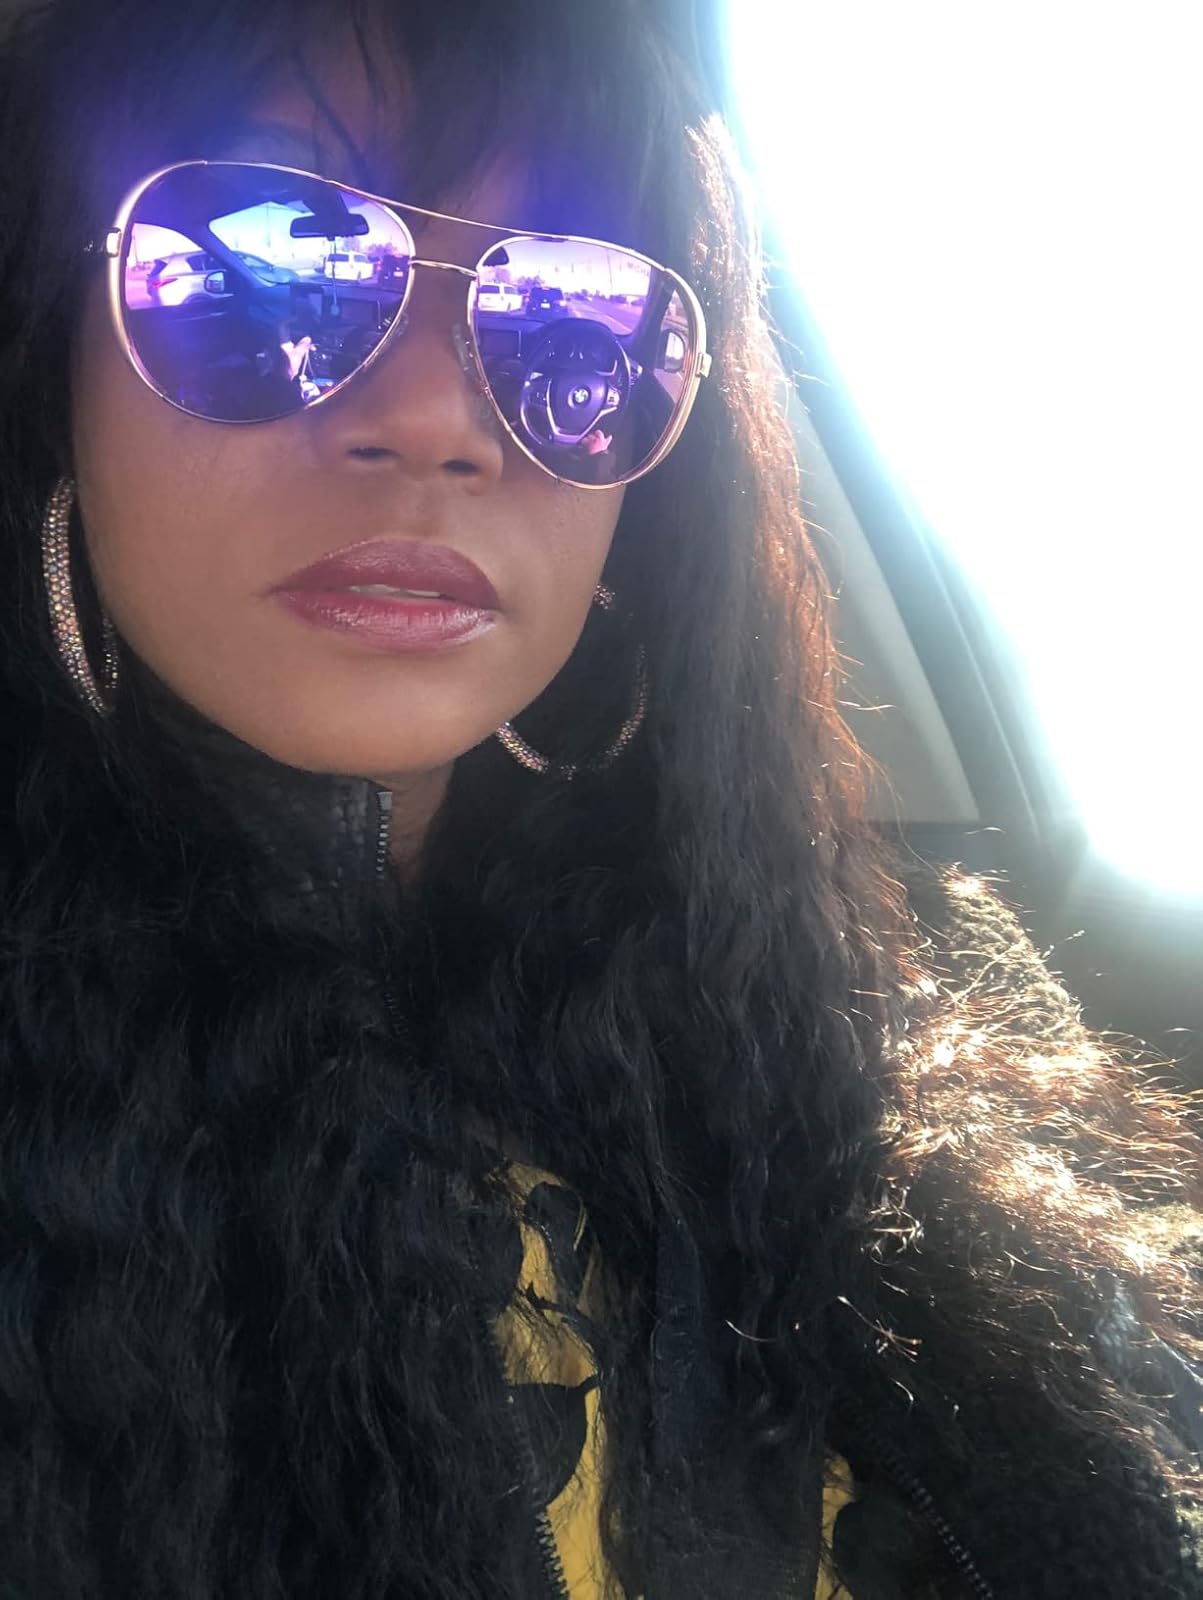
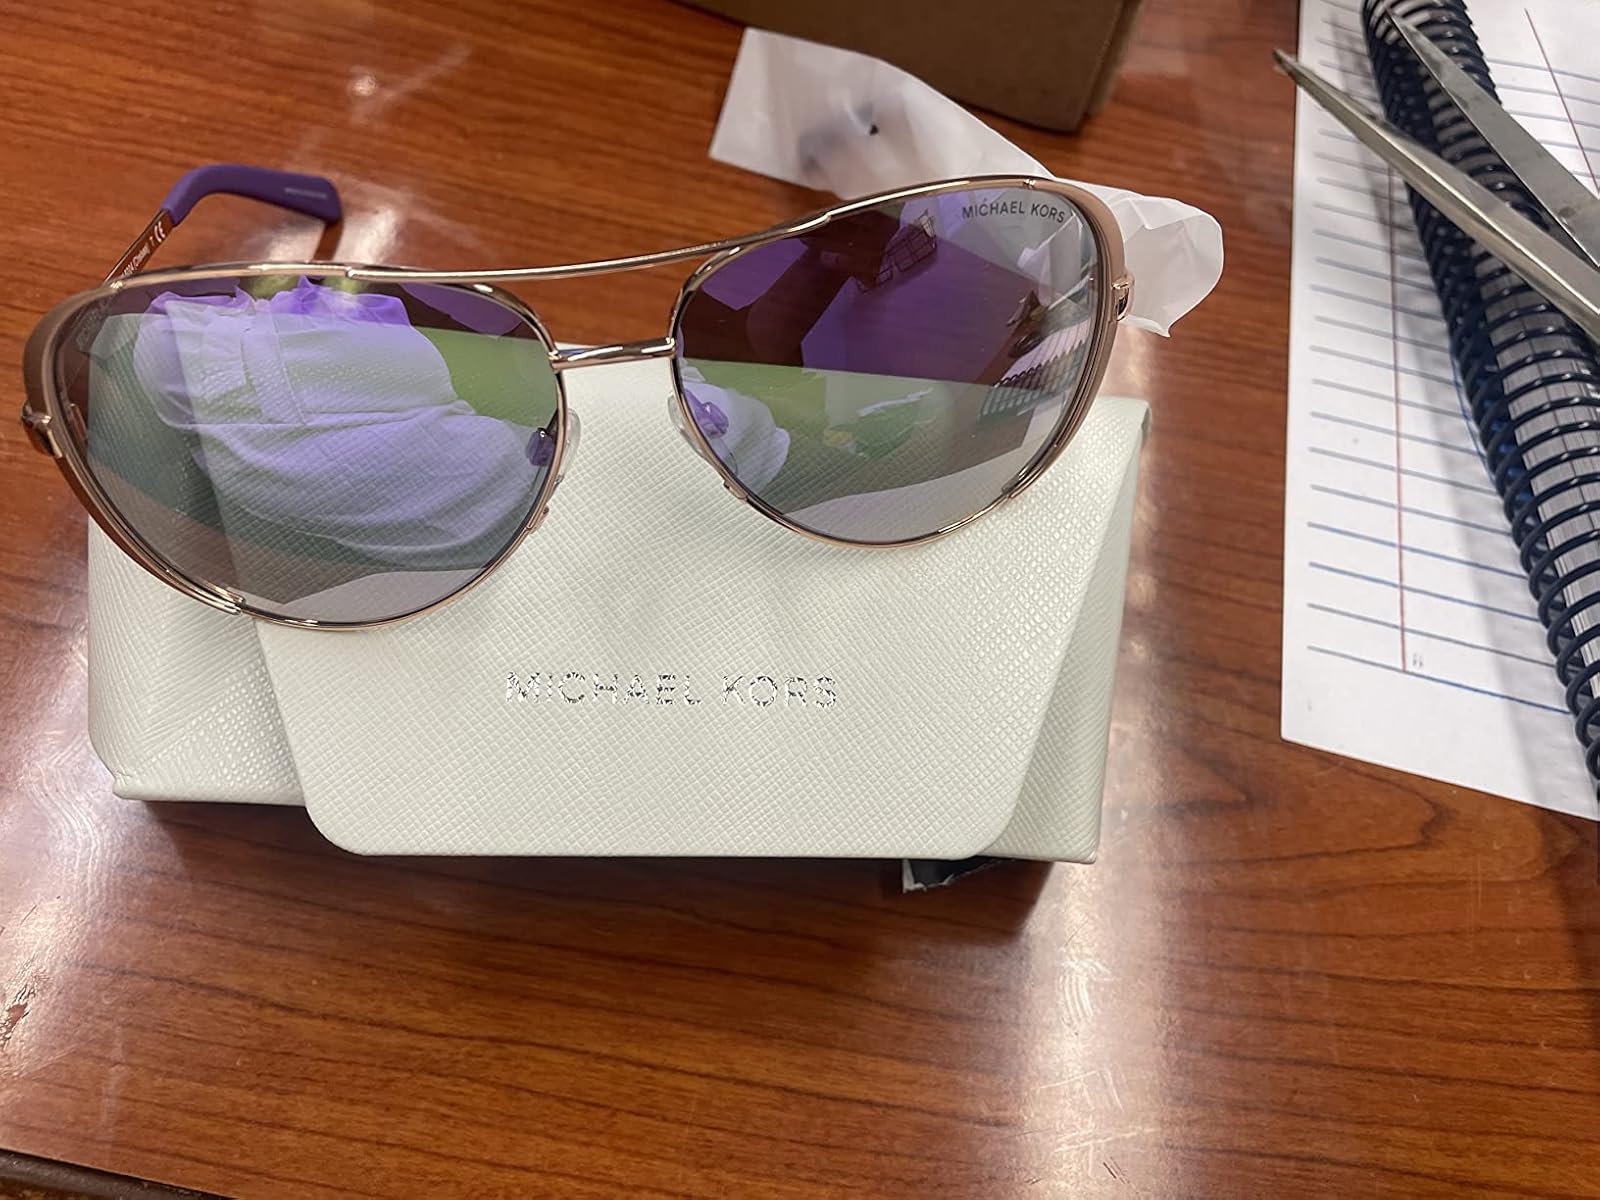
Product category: accessories_sunglasses
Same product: yes